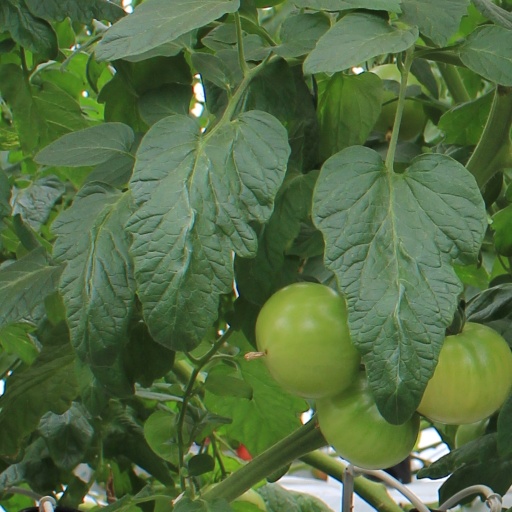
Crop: tomato